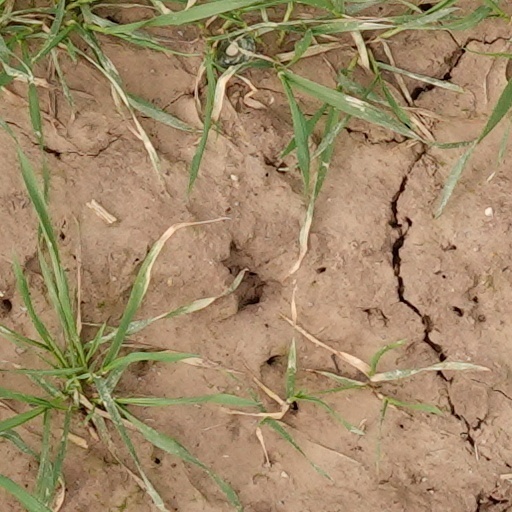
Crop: wheat